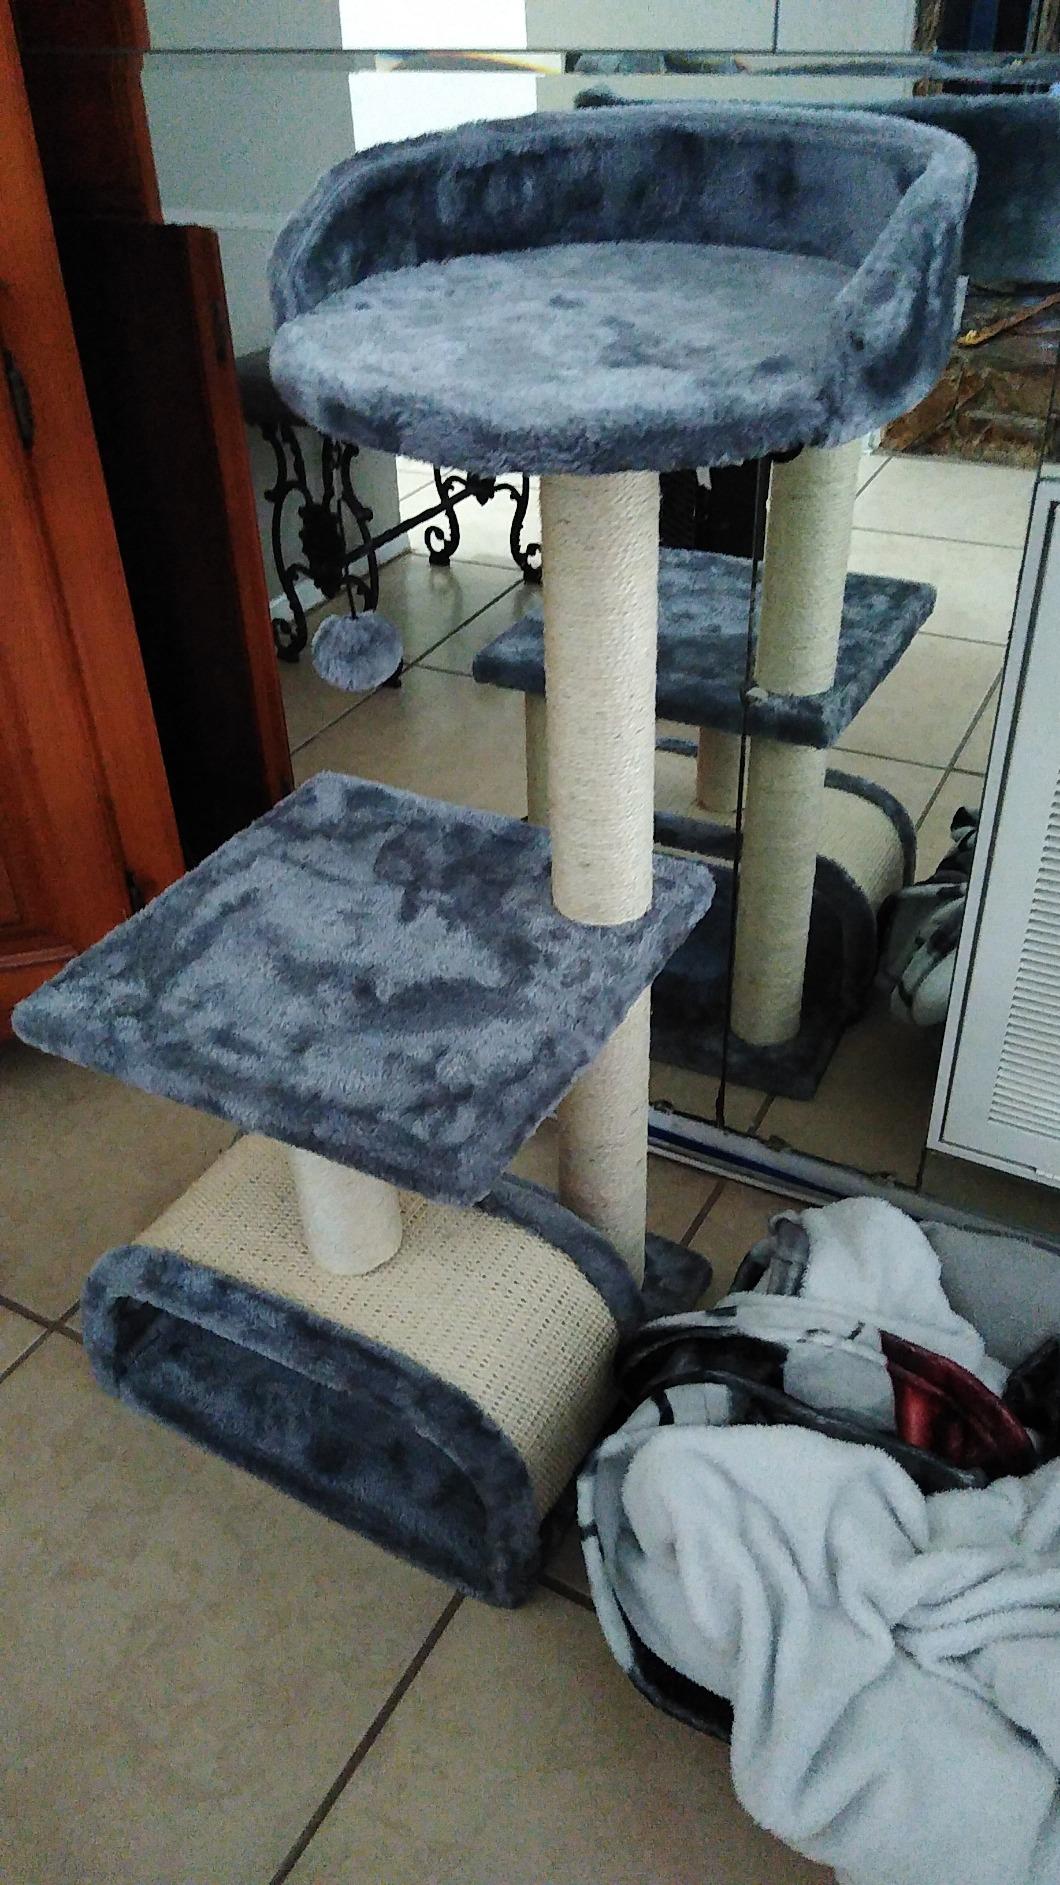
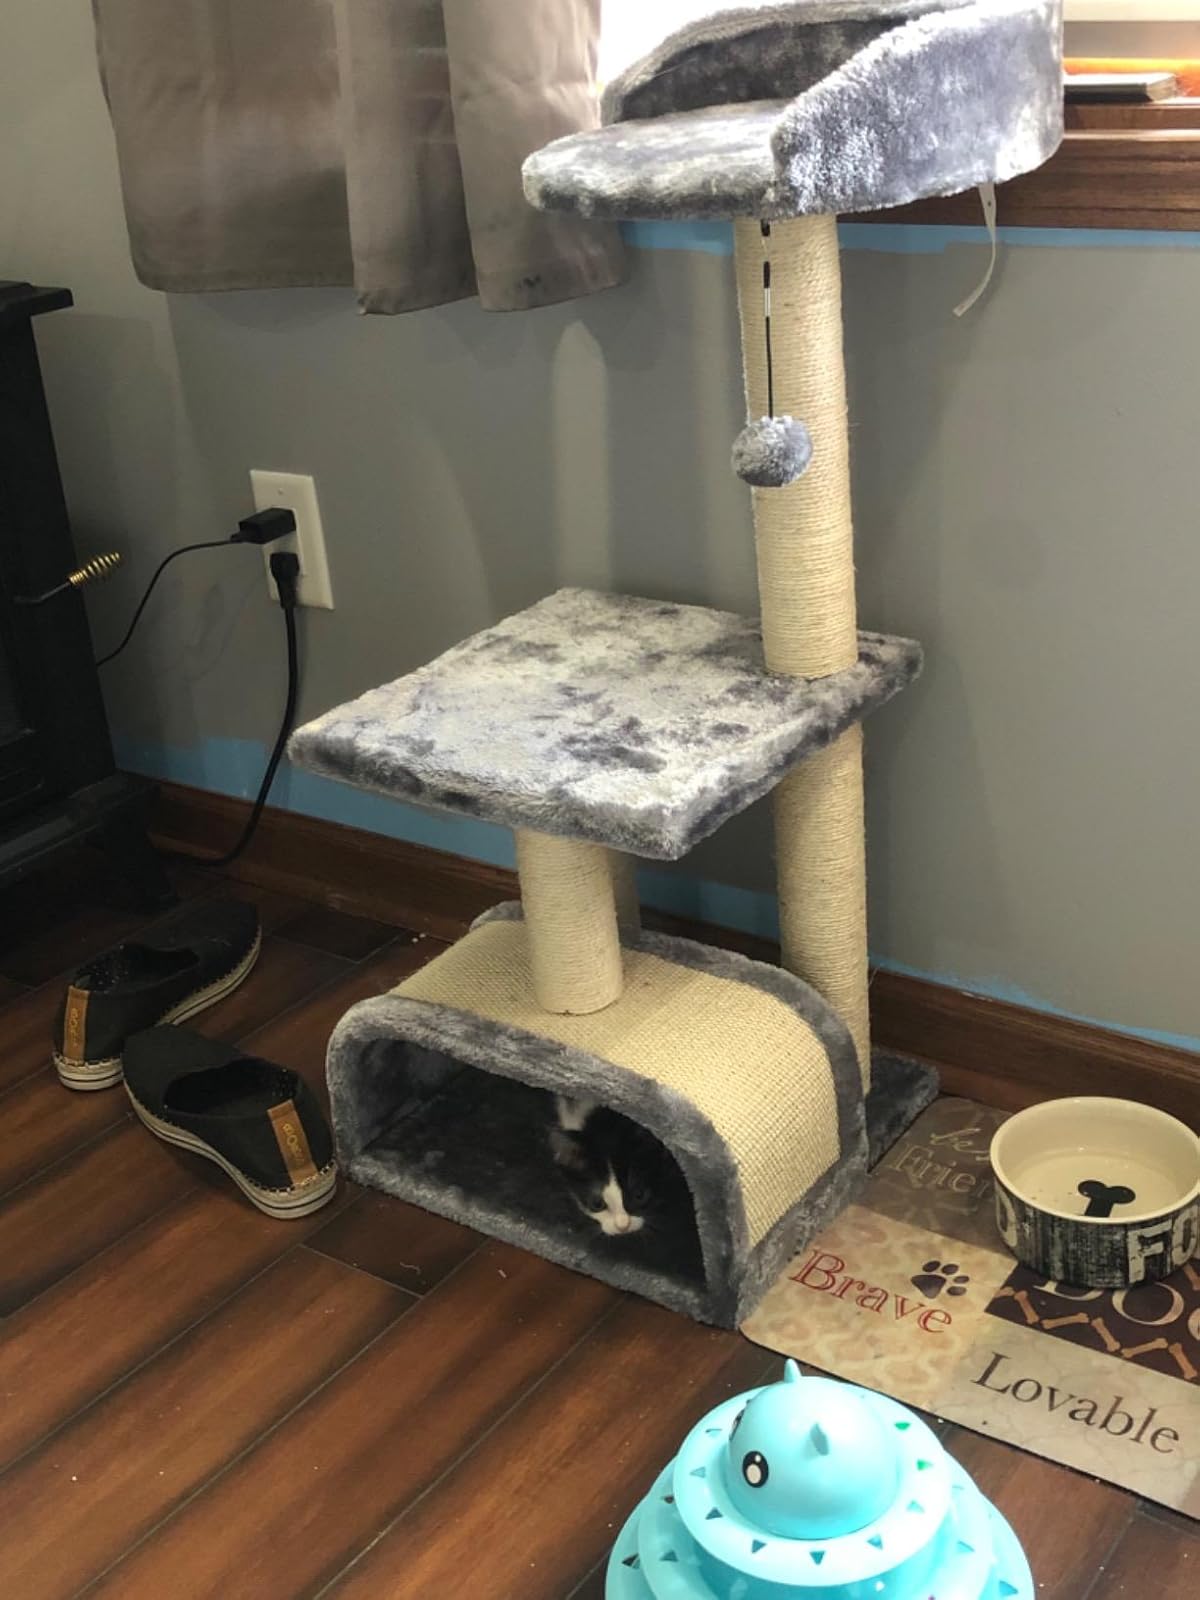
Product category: items_cat tree
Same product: yes